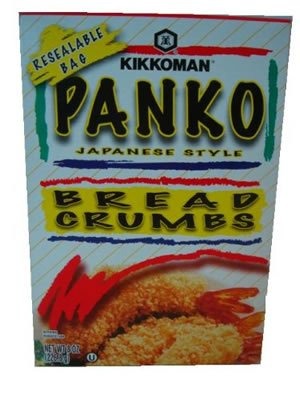
Item Name: Kikkoman Breadcrumb Panko Japanese
Value: nan
Unit: None

Price: 2.84